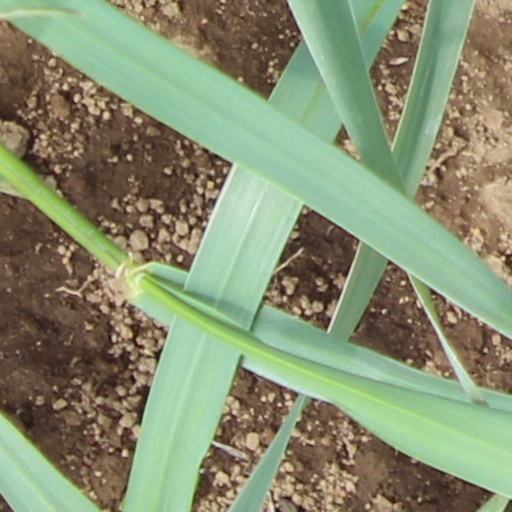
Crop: wheat